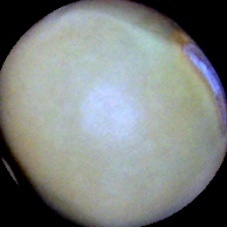
Label: Immature